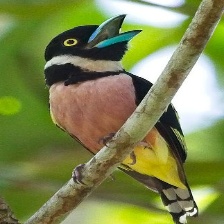
Species: BLACK AND YELLOW BROADBILL
Scientific name: EURYLAIMUS OCHROMALUS